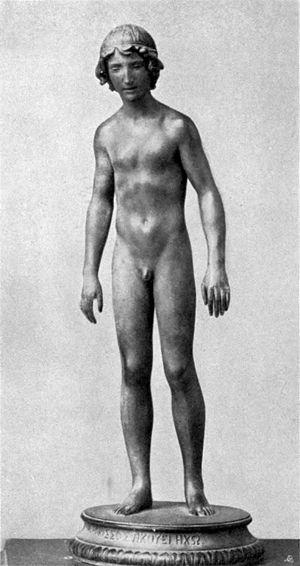
Narcisse